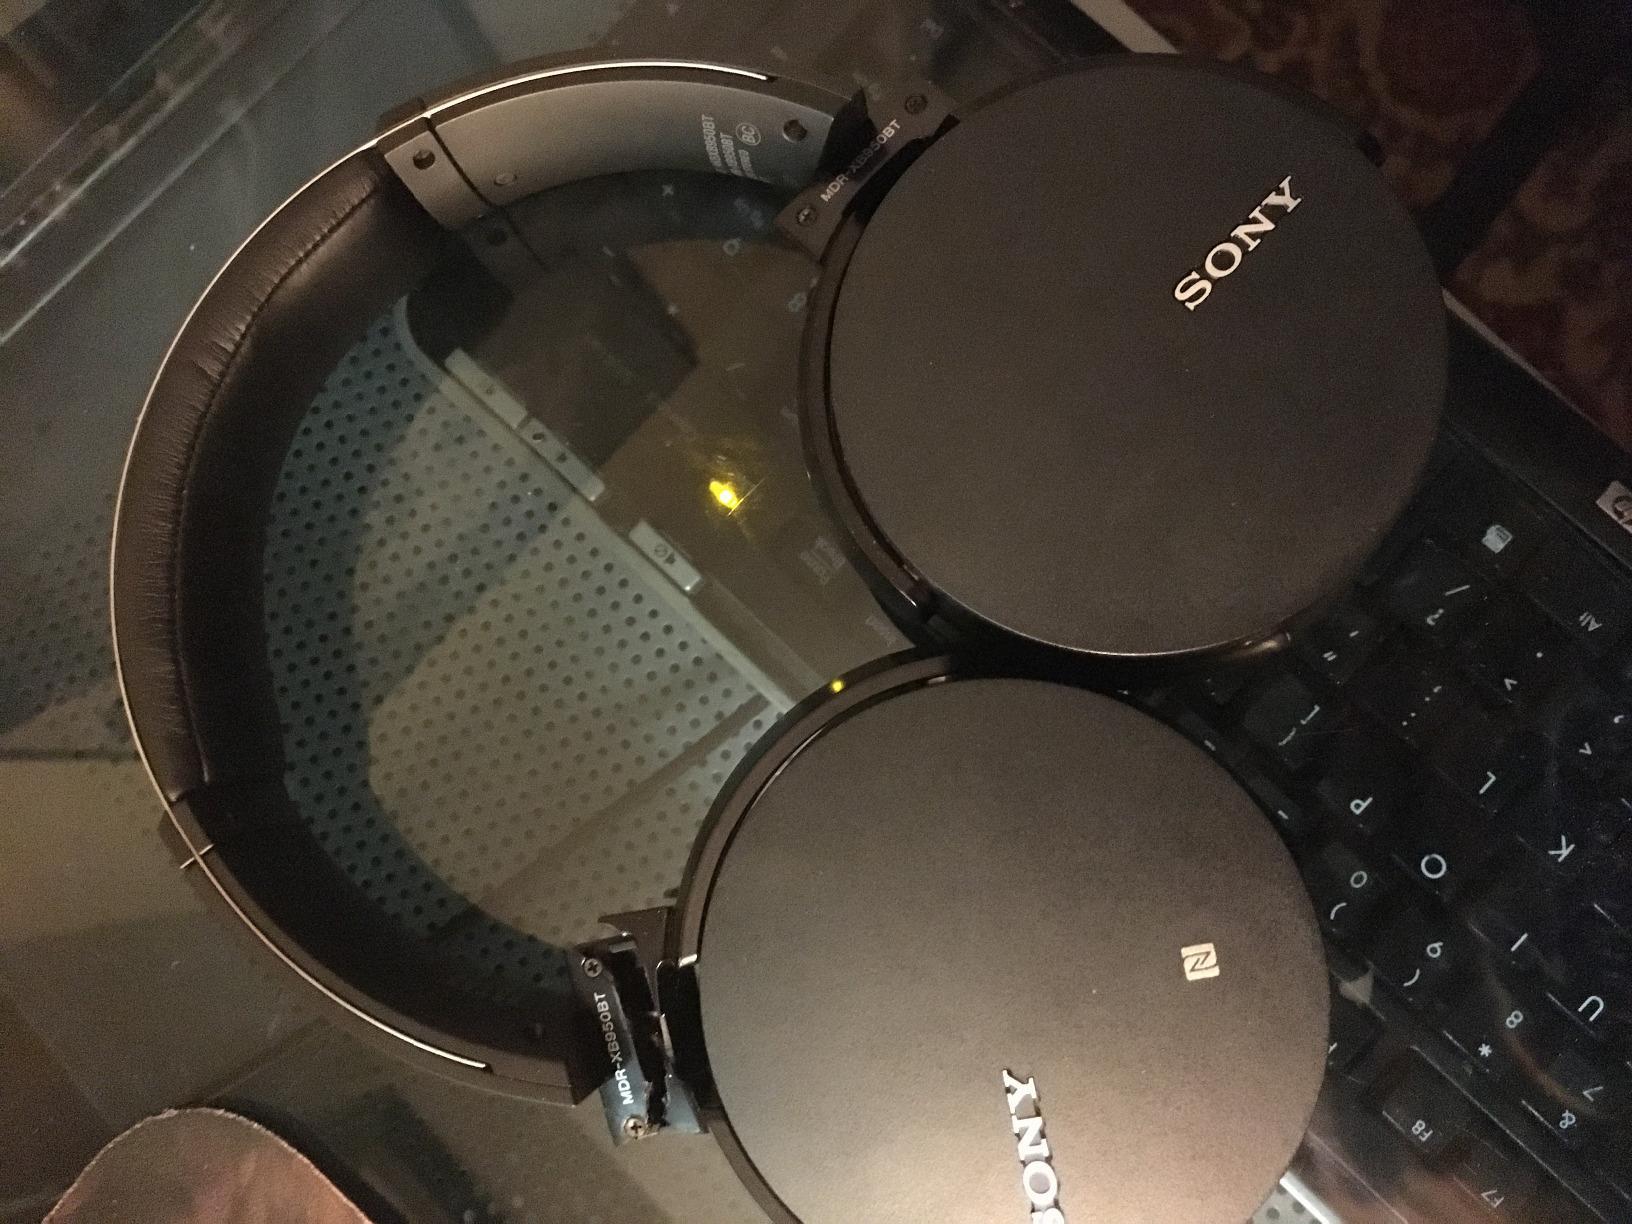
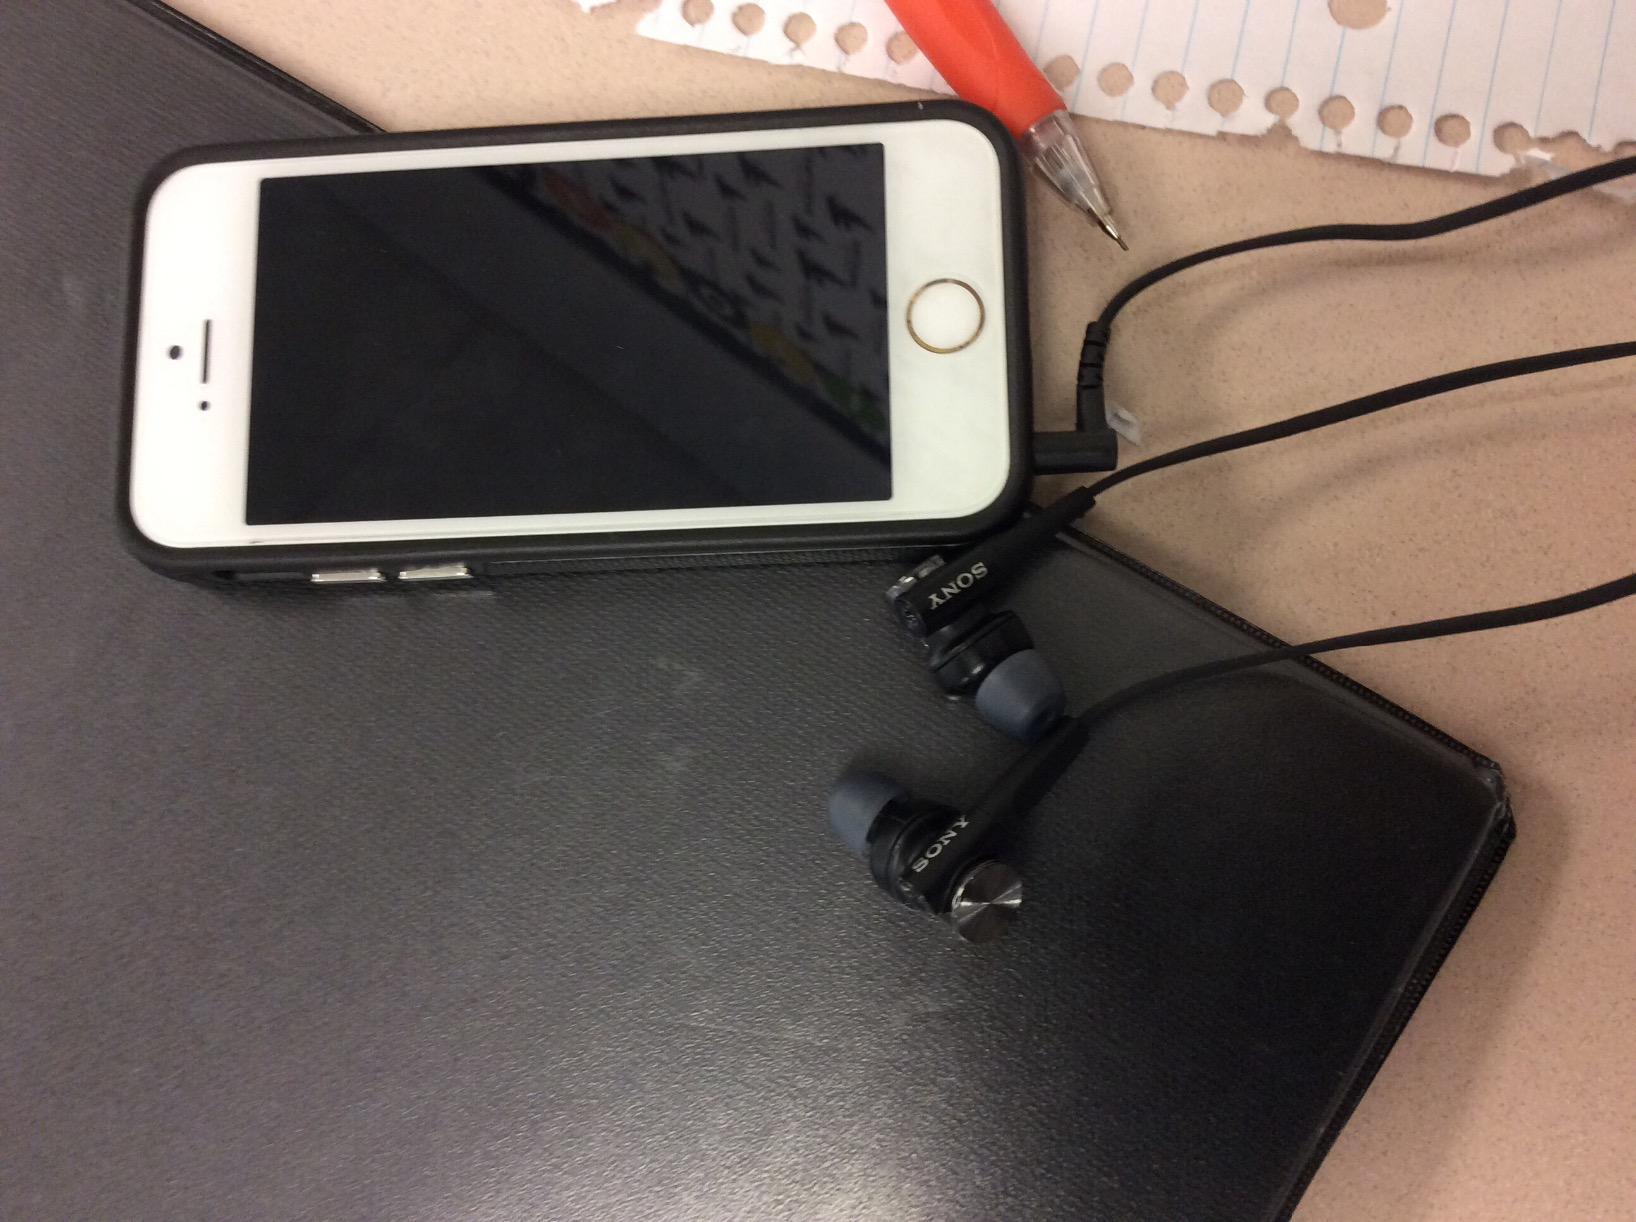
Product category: headphones
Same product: no